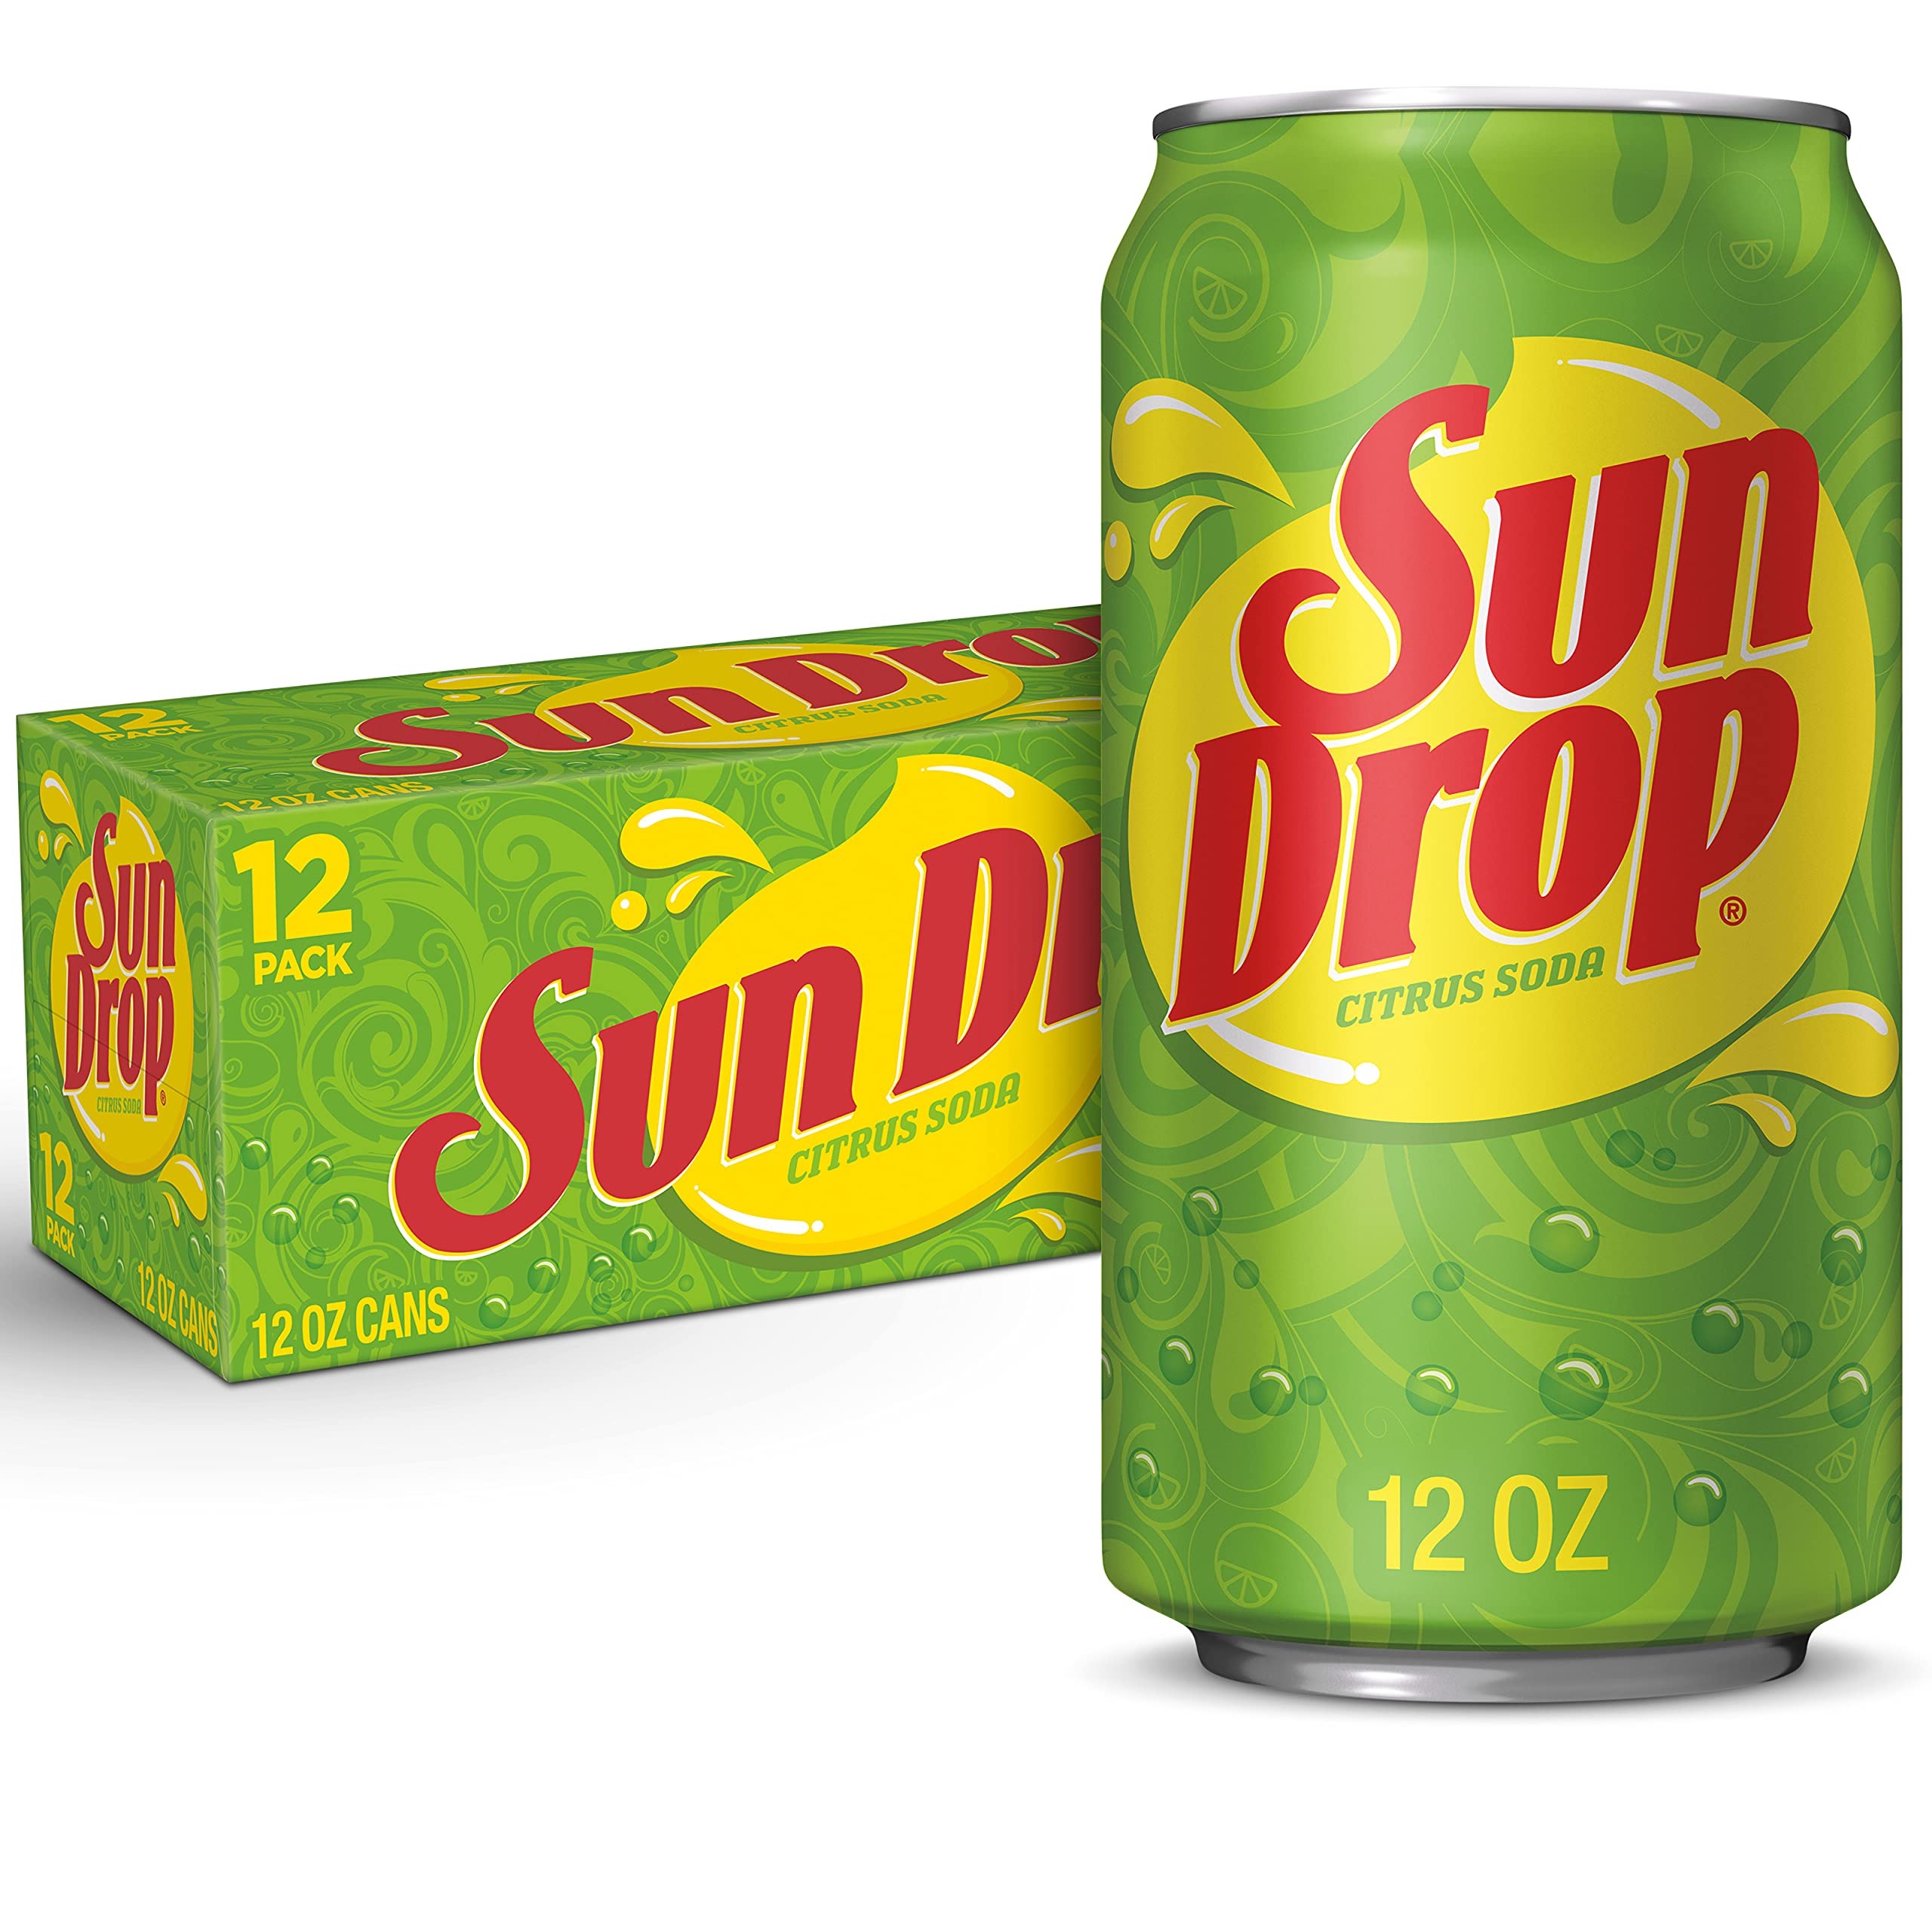
Item Name: Sun Drop Citrus Soda, 12 Fluid Ounce Can, 12 Count
Bullet Point 1: One 12-pack of 12 fluid ounce cans
Bullet Point 2: Citrus soda
Bullet Point 3: Unique lemon, lime and orange flavor trio
Bullet Point 4: Surprisingly good citrus beverage
Bullet Point 5: Surprisingly good citrus beverage
Bullet Point 6: Also available in diet
Value: 144.0
Unit: Fl Oz

Price: 9.69